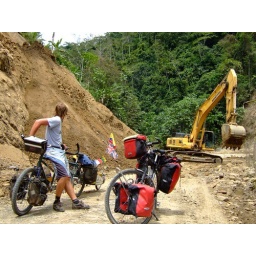
building a new road in the jungle